Scutum

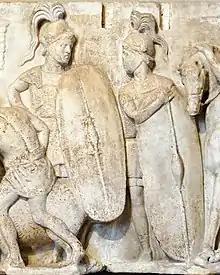
Section of the altar of Domitius Ahenobarbus, late 2nd century BC

The scutum (:"scuta") was a type of shield used among Italic peoples in antiquity, most notably by the army of ancient Rome starting about the fourth century BC.